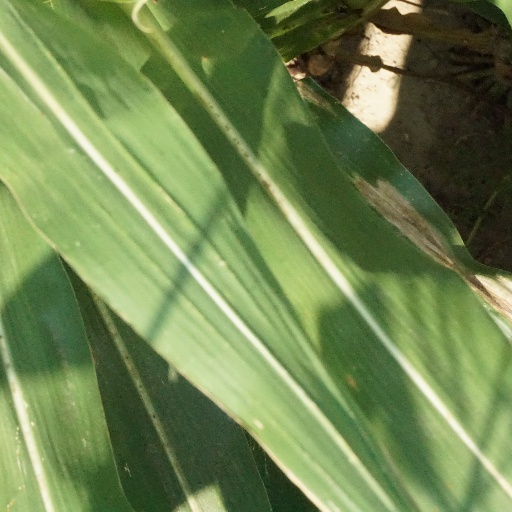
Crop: maize; corn